Sandra Major

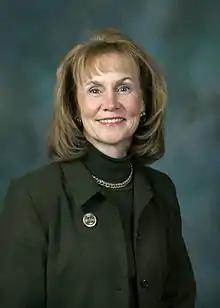
Major in 2008

Sandra J. Major (born September 4, 1954) is an American politician who was a member of the Pennsylvania House of Representatives from the 111th District between 1995 and 2017. Prior to her election to the House, she was Susquehanna County Treasurer and district assistant to former Representative Carmel Sirianni.